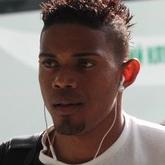
Age: 22